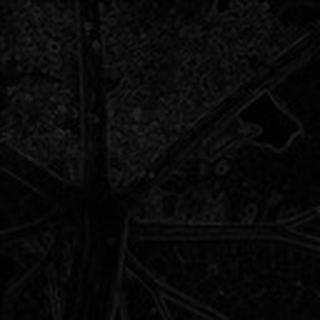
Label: cotton_aphids